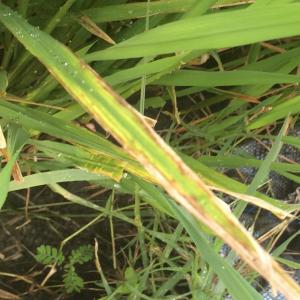
Disease: Bacterialblight